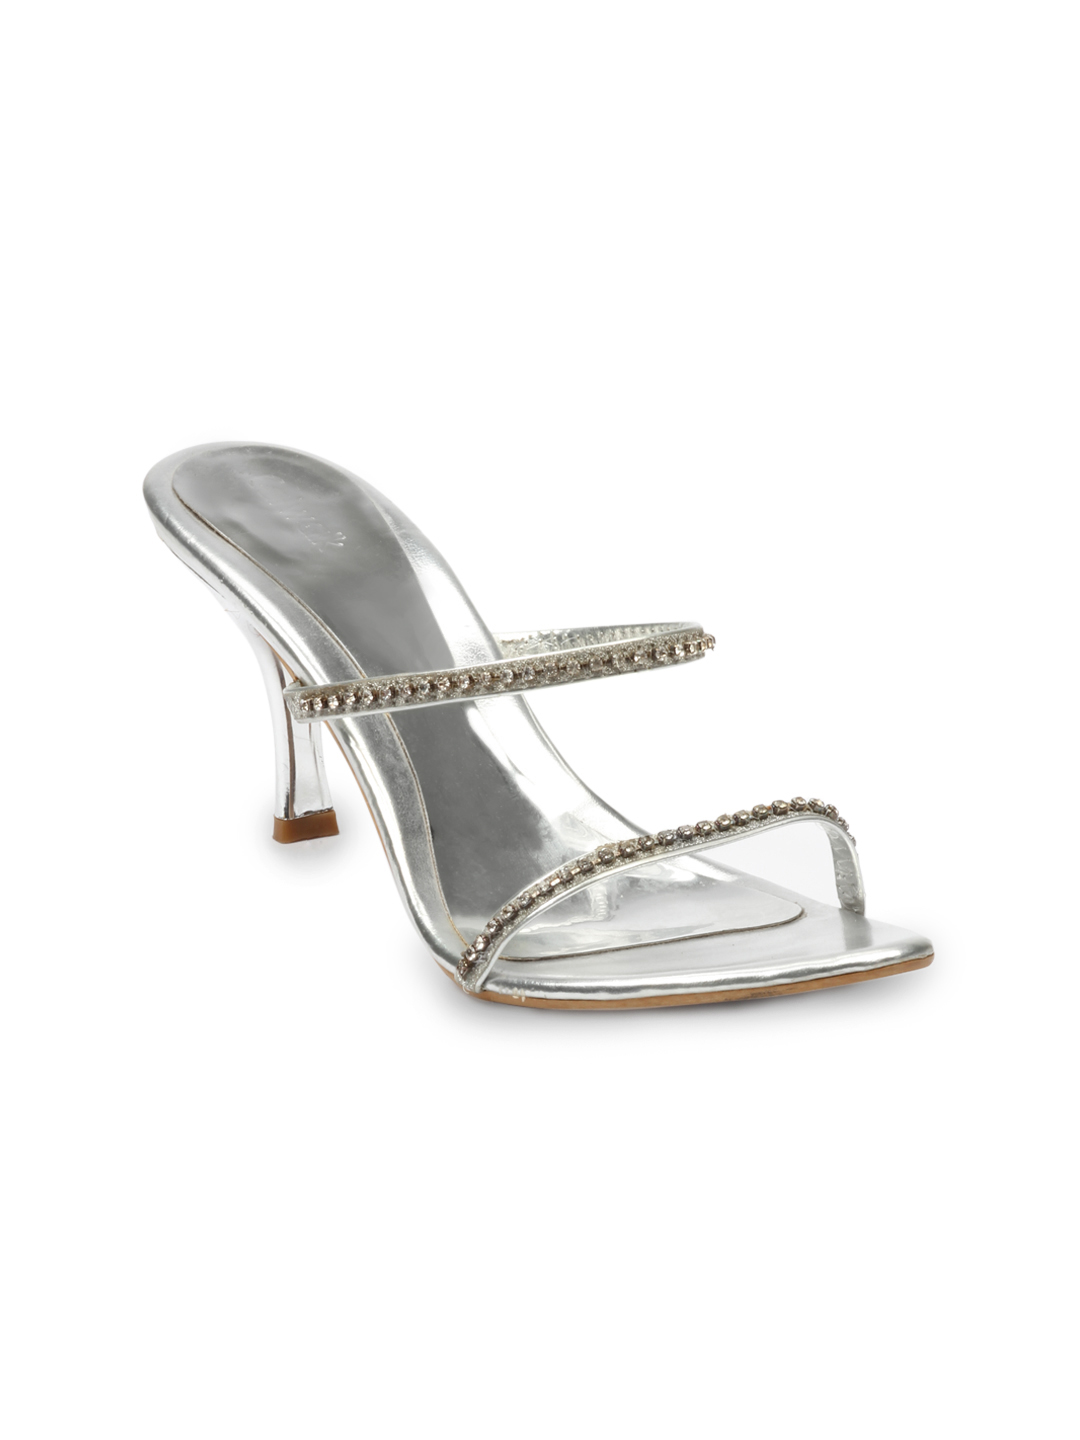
Catwalk Women Silver Heels
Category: Footwear / Shoes / Heels
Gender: Women
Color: Silver
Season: Winter 2015
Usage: Casual